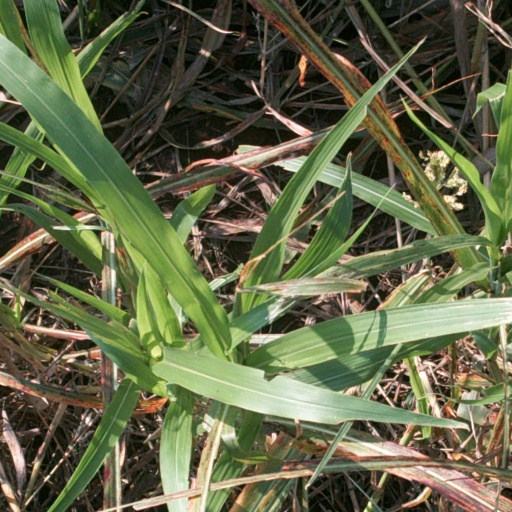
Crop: sorghum